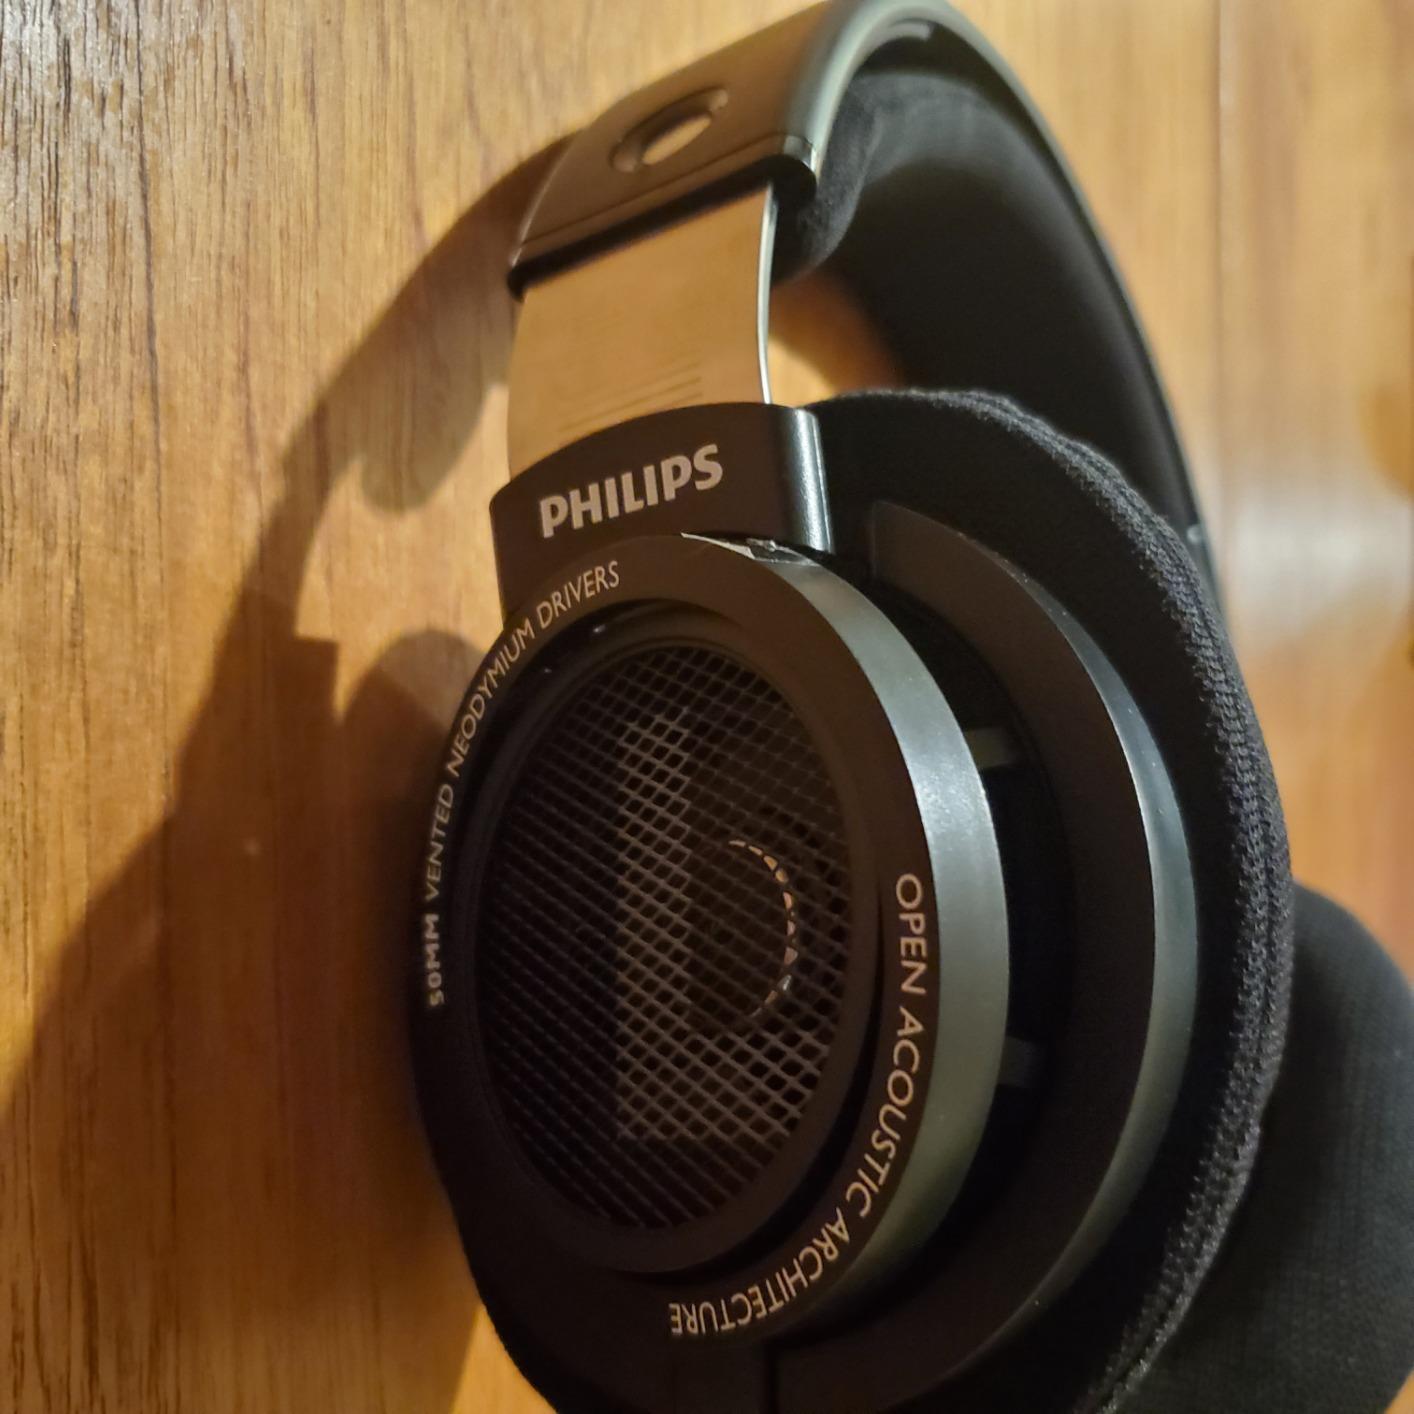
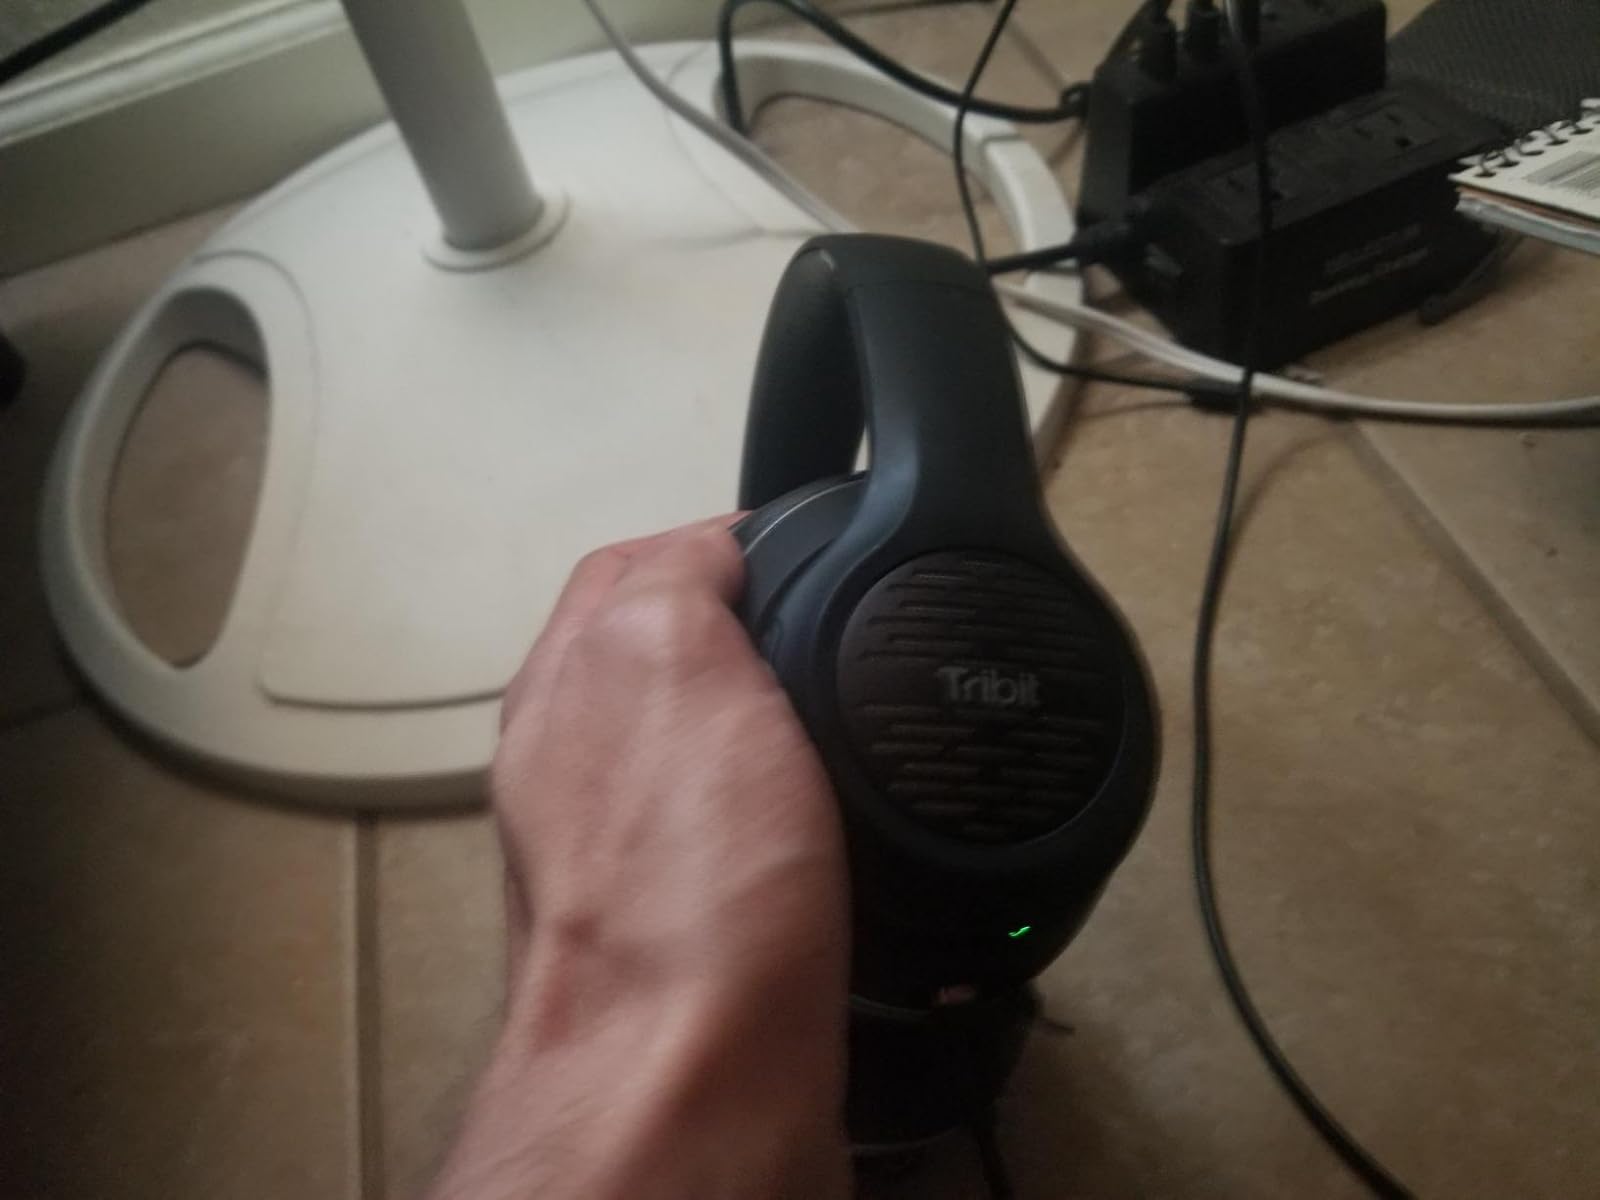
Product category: headphones
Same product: no